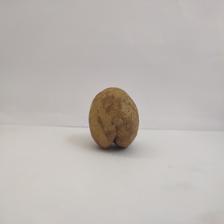
Size: Spoiled